Norlane

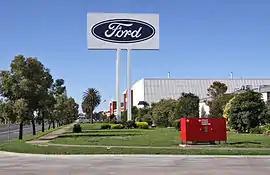
Ford stamping plant on the Princes Highway, 2009

Norlane is a northern suburb of Geelong, in Victoria, Australia. Norlane is bordered in the south by Cowies Creek, in the north by Cox Road, in the west by Thompson Road and in the east by Station Street. It is about 7 km from the Geelong central business district and approximately 70 km from the state capital, Melbourne. It is about one kilometre from the shore of Corio Bay. At the 2016 census, Norlane had a population of 8,306.